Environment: real
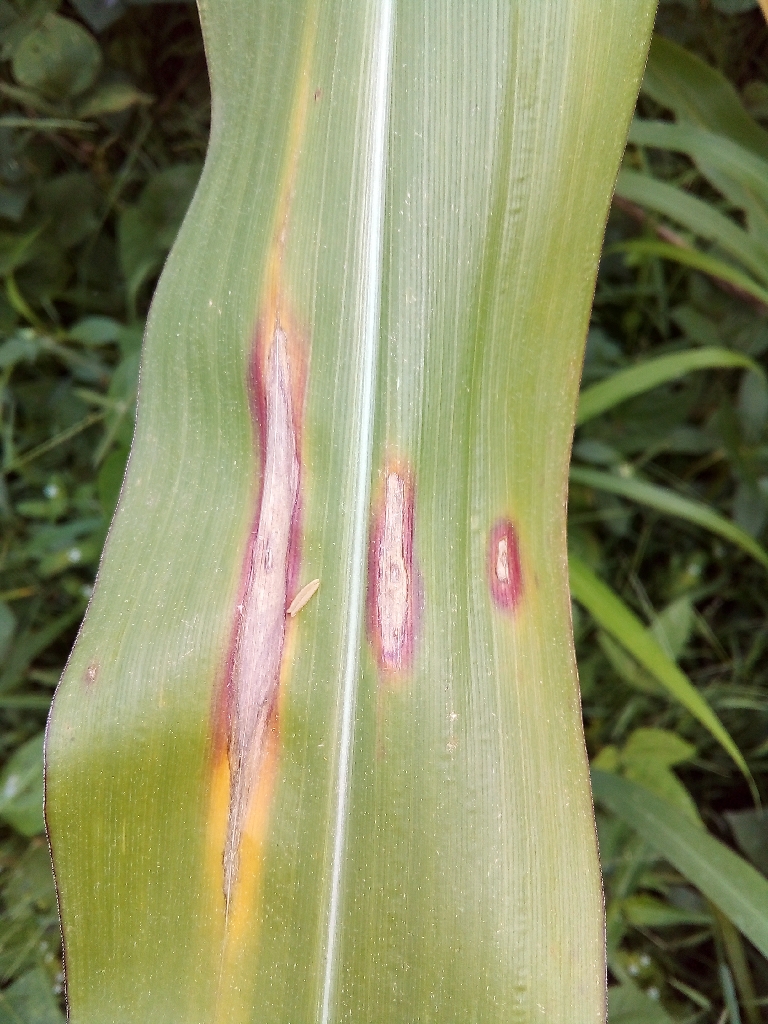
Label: northern_corn_leaf_blight